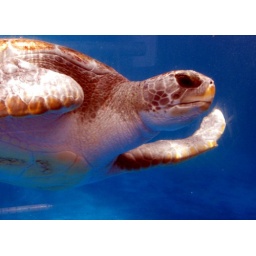
A sea turtle in blue water